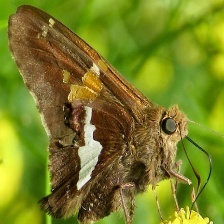
Species: SILVER SPOT SKIPPER